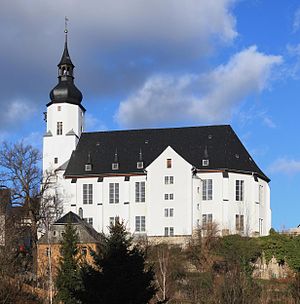
Schwarzenberg (Erzgebirge)
St.-Georgen-Kirche, indviet 22. oktober 1699
Schwarzenberg er en by i Erzgebirge i Landkreis Aue-Schwarzenberg den tyske delstat Sachsen, og hører til Städtebund Silberberg. I den 850 år gamle by, der engang var centrum for borgen Schloss Schwarzenberg, lever omkring 16.500 mennesker.